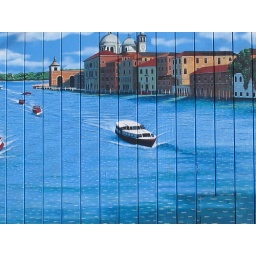
This mural was painted over the summer on the side of a pizza place accross the street from my home.